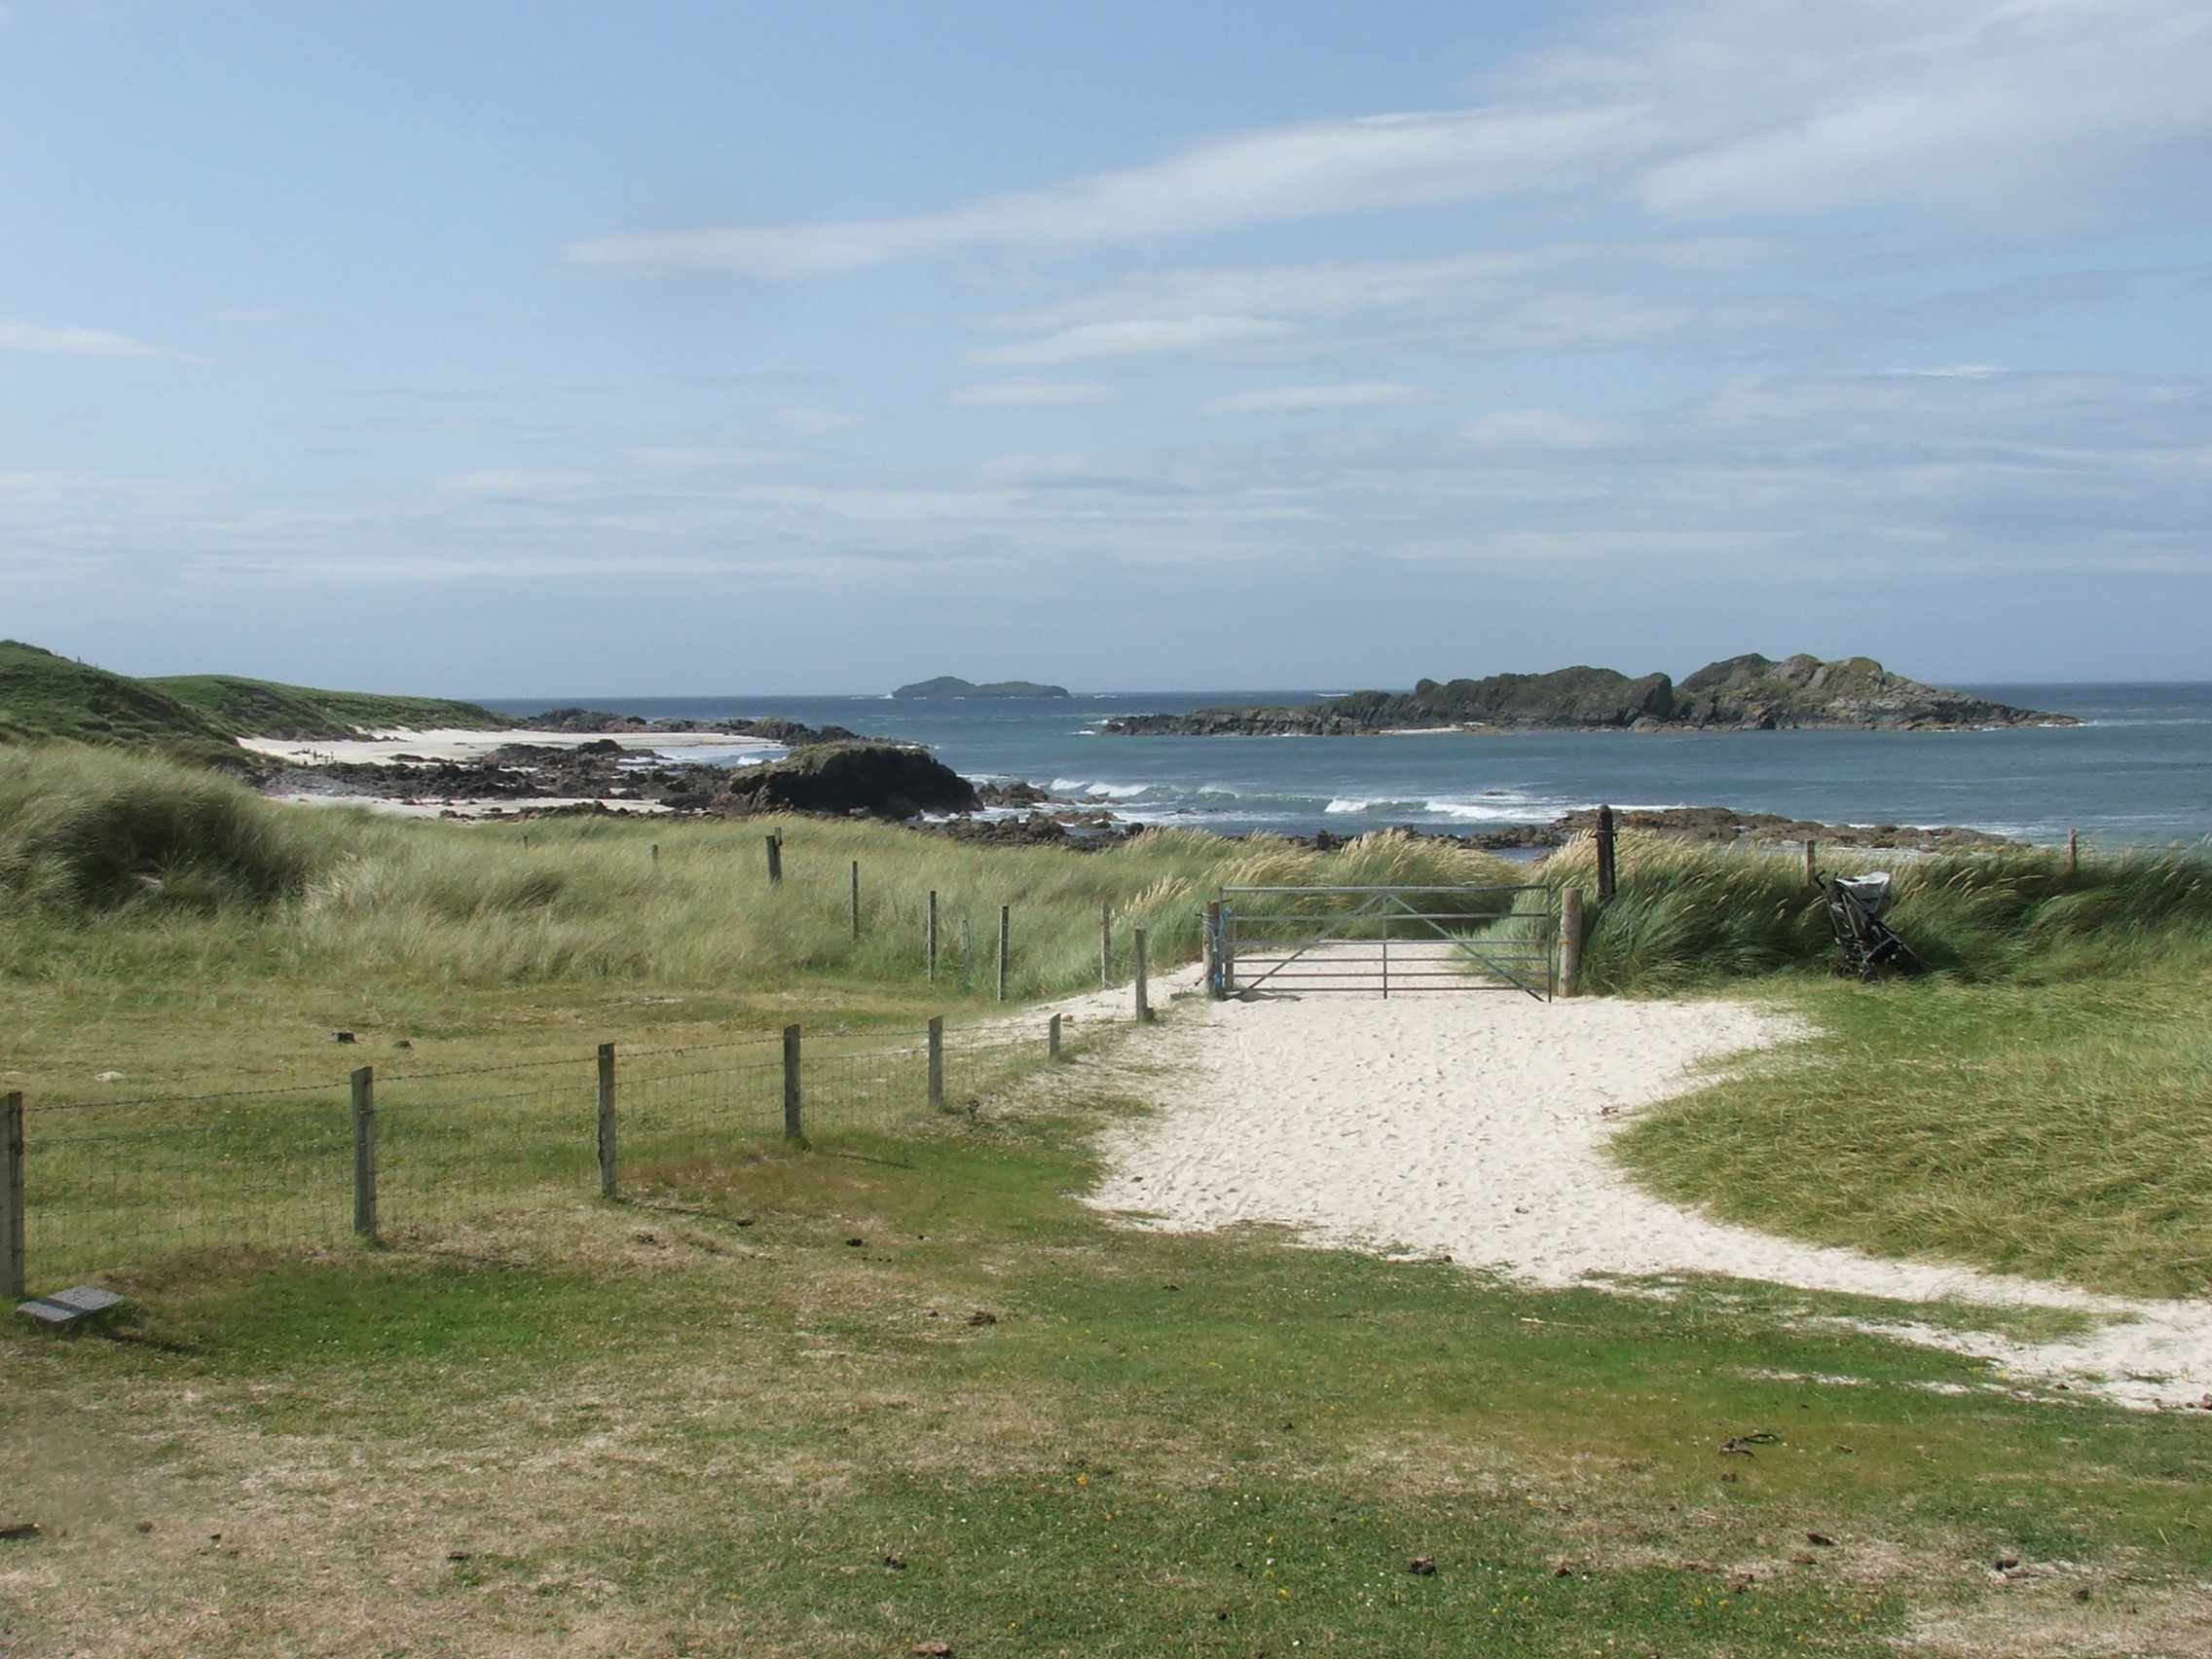
beach, sea, coast, marsh, shore, bay, reservoir, wetland, scotland, loch, ecosystem, iona